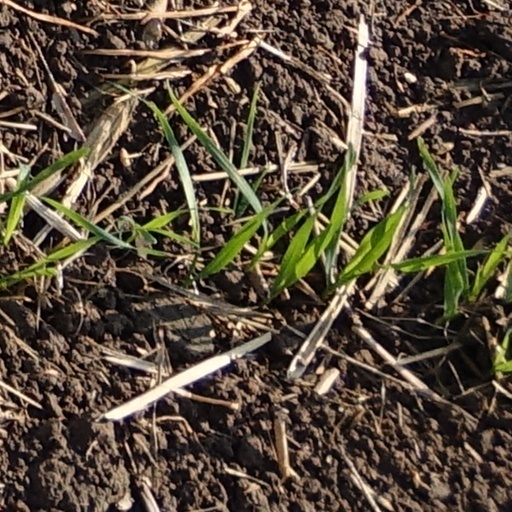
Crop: wheat